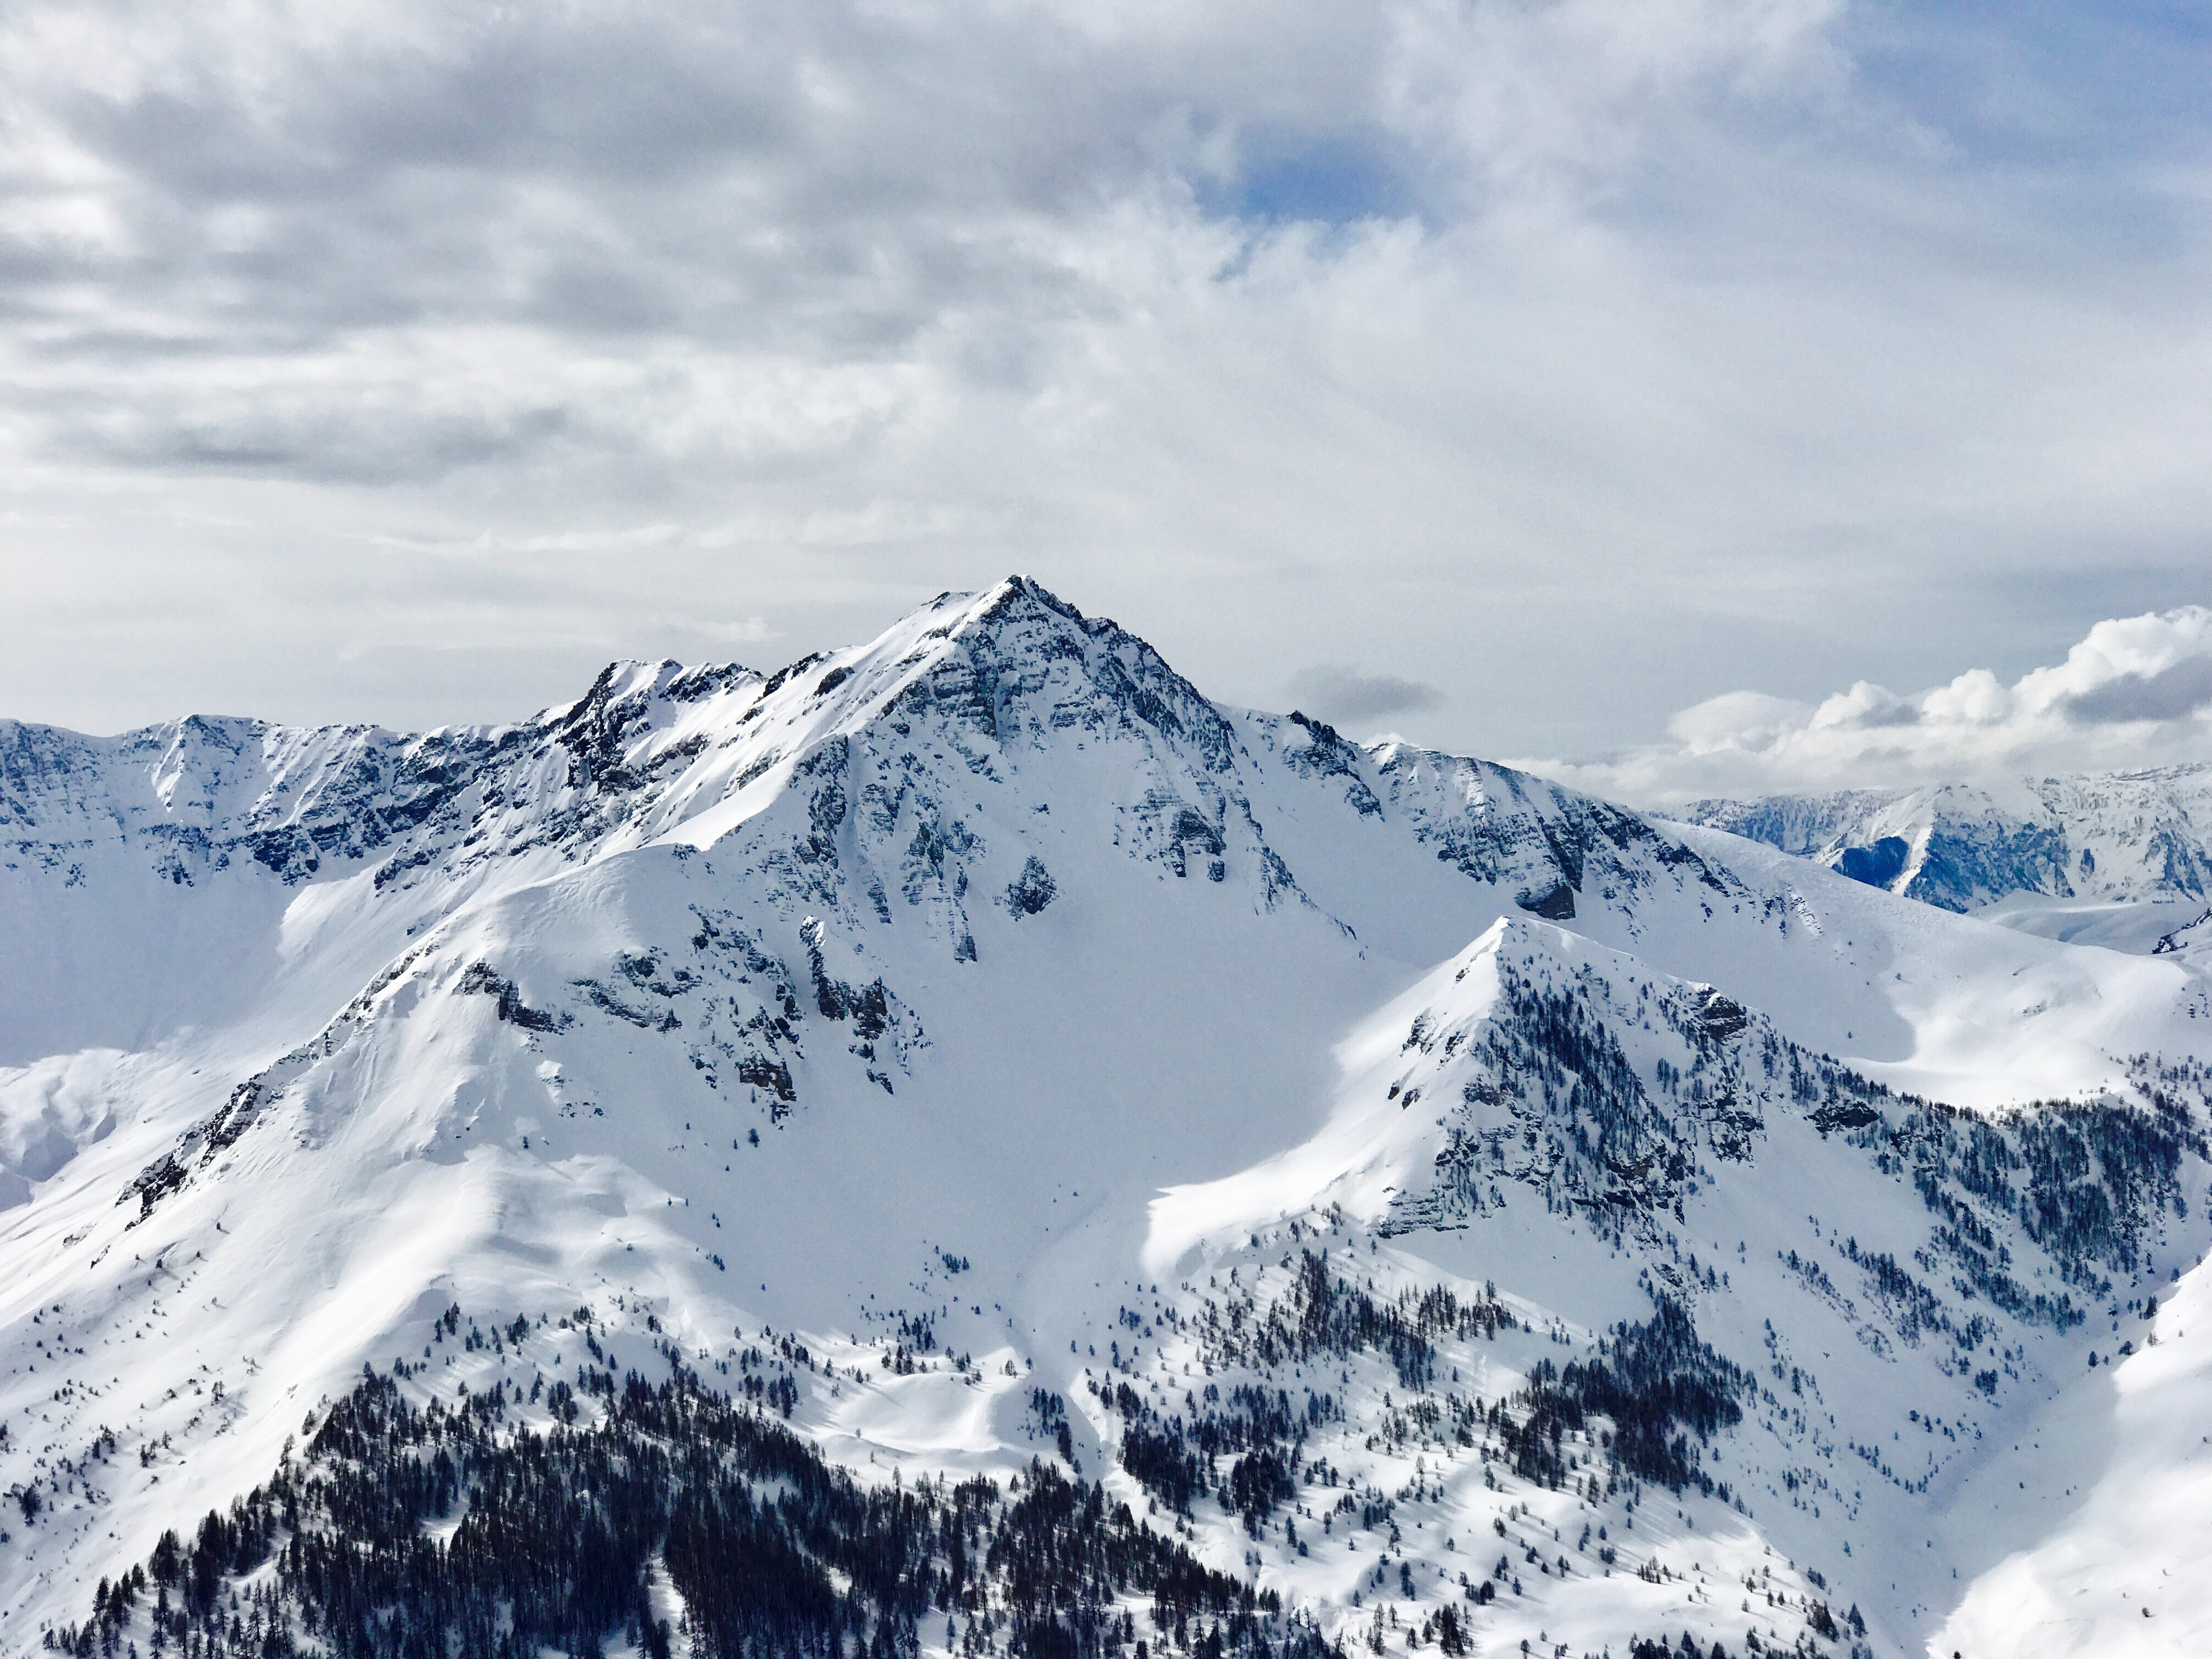
mountain, snow, winter, cloud, mountain range, weather, ridge, summit, alps, plateau, fell, piste, landform, geographical feature, mountainous landforms, geological phenomenon